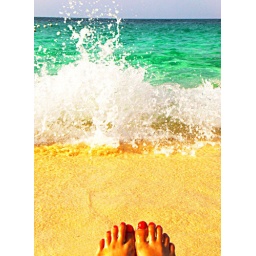
From a beach in the Bahamas. I love the water there!! So pretty!! Copyright 2009 Maria God's World Photography